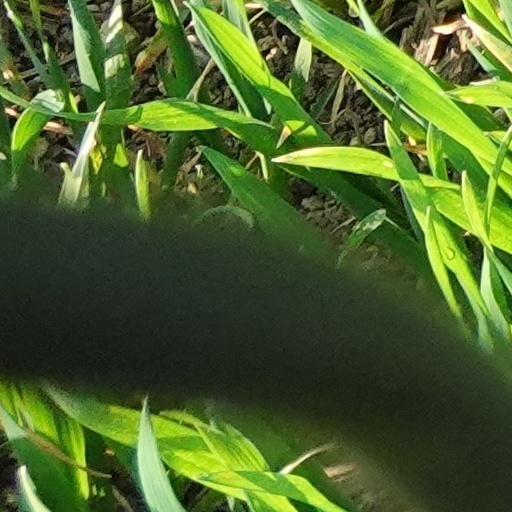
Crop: wheat